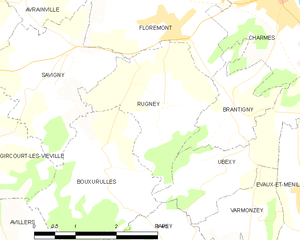
Carte des communes françaises Rugney